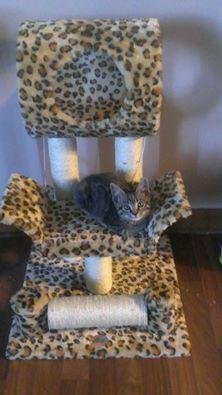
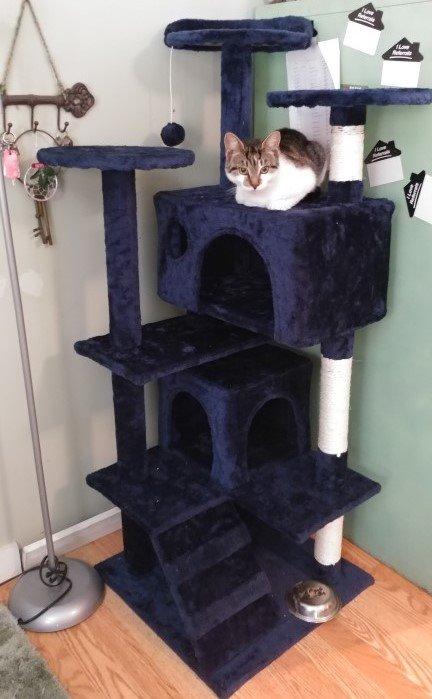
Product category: items_cat tree
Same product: no